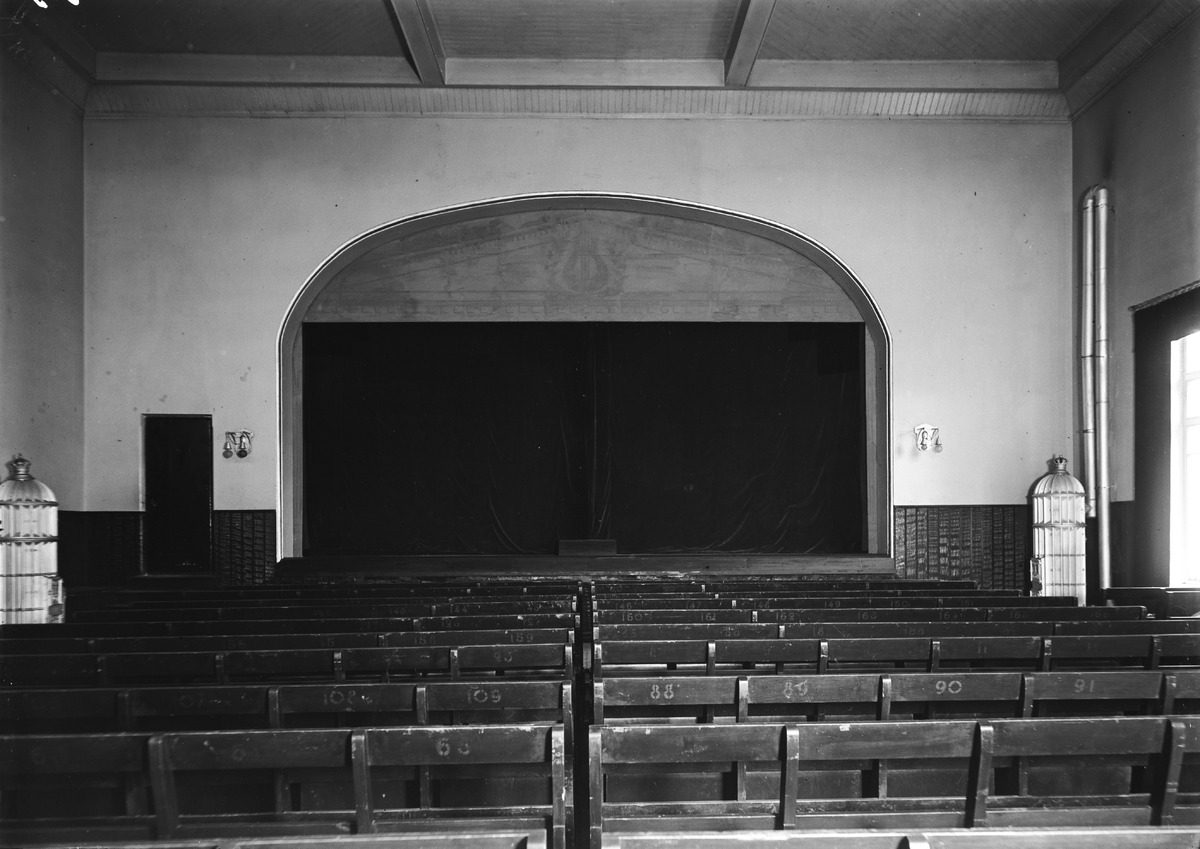
Oulun teatteritalon juhlasali ja näyttämö
Oulu Theatre House hall and stage
sisällön kuvaus: Oulun teatteritalon (työväentalon) juhlasali ja näyttämö 3.11.1931. content description: Oulu Theatre House (People's House) hall and stage on November 3, 1931.
Vuosi: 1931
Paikka: Suomi, Oulu, Suomi, Pohjois-Pohjanmaa, Oulu
Aiheet: sisäkuva; työväentalot; teatterirakennukset; näyttämöt; buildings; stages; people's house